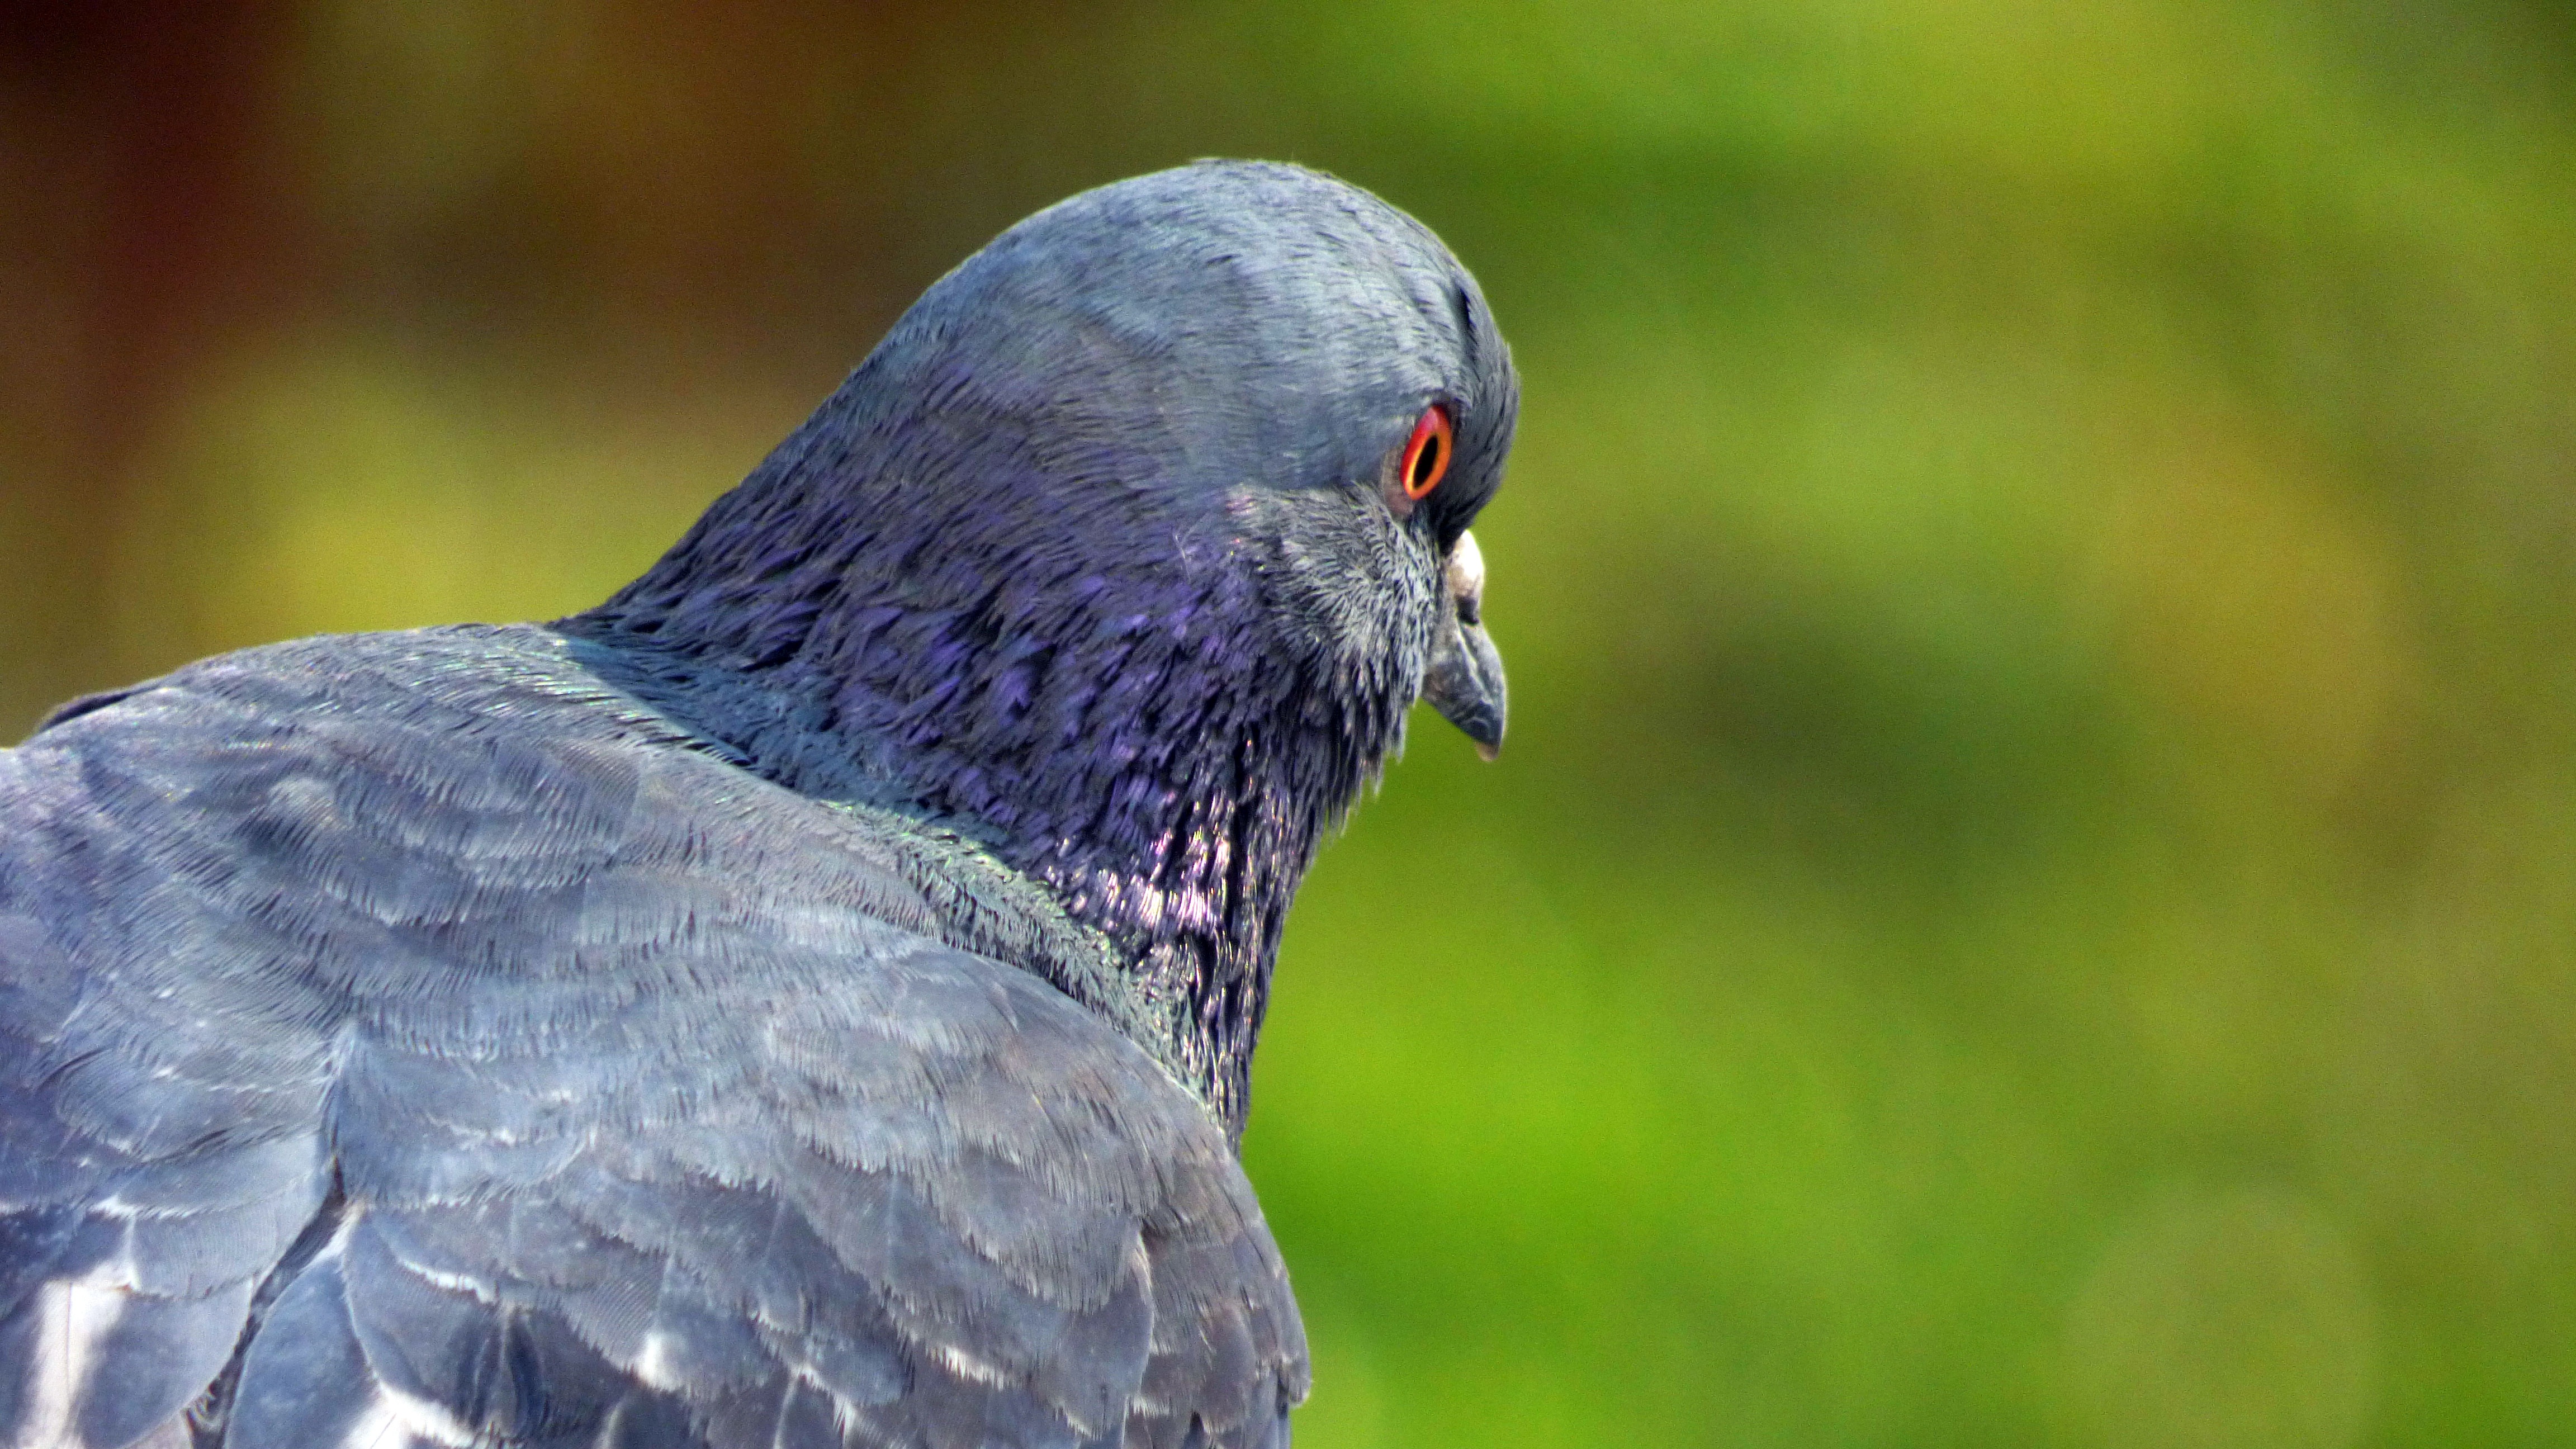
nature, bird, wing, wildlife, beak, fauna, close up, pigeon, vertebrate, wild nature, vt k, pigeons and doves, stock dove